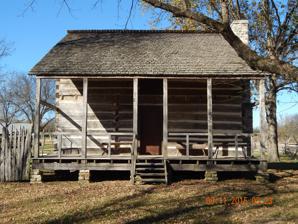
Building: Rice-Upshaw House
Country: United States of America
Year built: 1826
Historic house in Arkansas, United States United States historic place Rice-Upshaw House U.S. National Register of Historic Places Location in Arkansas Show map of Arkansas Location in United States Show map of the United States Nearest city Dalton, Arkansas Coordinates 36°25′2″N 91°7′11″W / 36.41722°N 91.11972°W / 36.41722; -91.11972 Area less than one acre Built 1826 ( 1826 ) Built by Reuben Rice Architectural style Plain-Traditional NRHP reference No. 04001107 Added to NRHP October 6, 2004 The Rice-Upshaw House is a historic house in rural Randolph County, Arkansas .  It is located on the west side of Arkansas Highway 93 , about 2 miles (3.2 km) south of Dalton , just north of where the highway crosses Upshaw Creek.  Built c. 1826, this log structure is one of the oldest buildings in the state of Arkansas , and one of a handful that predate its statehood.  It is 1 + 1 ⁄ 2 stories in height, with a hall and parlor plan.  The exterior is clad in shiplap siding.  The walls are constructed of rough-hewn logs, from a variety of wood species, that are fitted together with half dovetails .  A fieldstone chimney (reconstructed using materials from the original chimney) rises on the east side of the house.  The building underwent some alterations c. 1920, including the addition of a corrugated metal roof (replacing wooden shingles), and windows on either side of the chimney.  A porch extending on the north side of the building was then closed in, to provide for a bathroom and kitchen.  A second porch, on the south side, has also been enclosed. The house was listed on the National Register of Historic Places in 2004. See also National Register of Historic Places listings in Randolph County, Arkansas List of the oldest buildings in Arkansas References